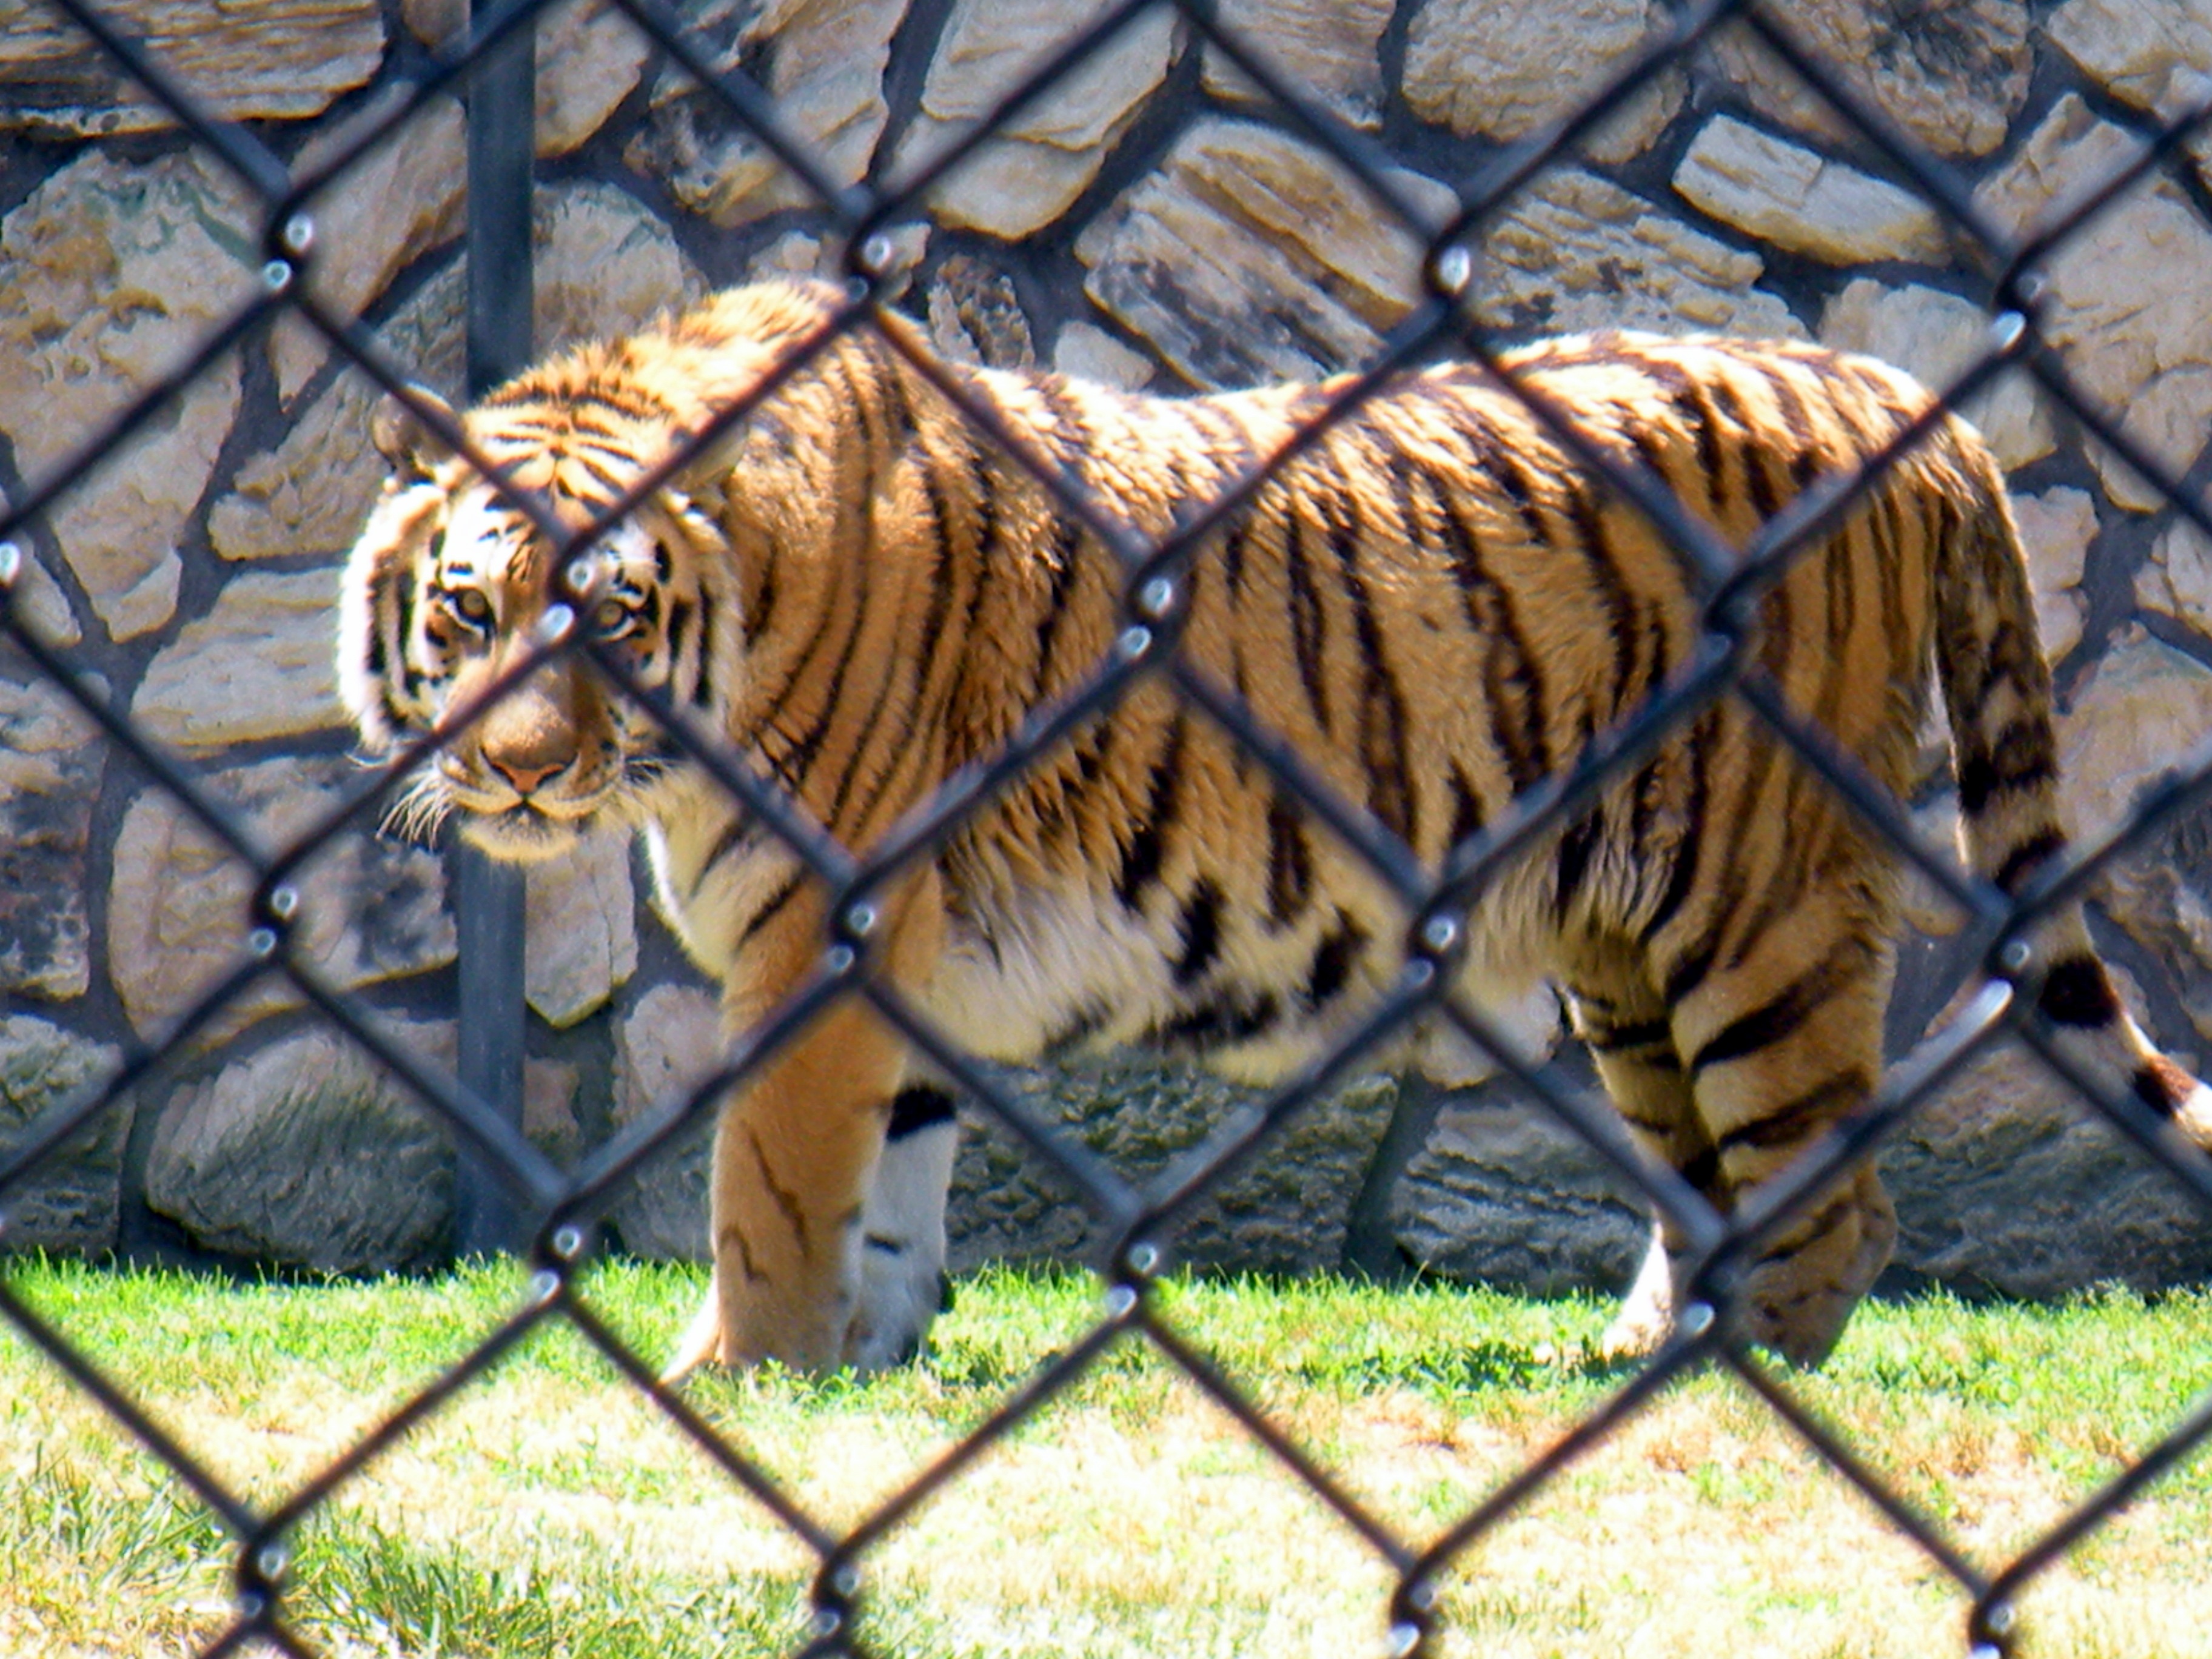
nature, recreation, wildlife, wild, zoo, jungle, feline, mammal, asia, predator, yellow, fauna, savanna, striped, paw, tiger, stripes, endangered, vertebrate, big, species, siberian, panthera, carnivore, tigris, safari, dangerous, bengal, big cats, cat like mammal, animal cat